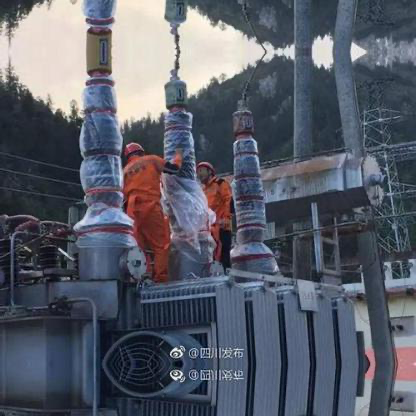
Objects in the image:
label: helmet
label: helmet